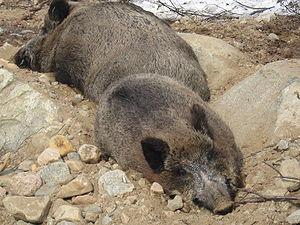
Le parc zoologique de Ranua est un parc zoologique situé à Ranua en Finlande.